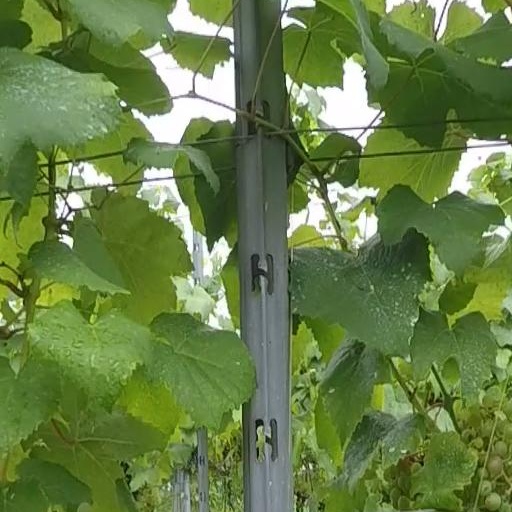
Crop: grape